Arthur Cumming (Royal Navy officer)

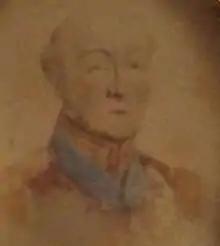
Arthur Cumming in Admiral's uniform

Cumming was appointed a Companion of the Order of the Bath on 13 May 1867. In November of that year he became part of the Royal Navy's Packet Service and served in that role as an additional captain in HMS "Victory", under the command of Captains Frederick Beauchamp Paget Seymour and George Le Geyt Bowyear. During this time "Victory" served as the flagship of the Port Admiral of Portsmouth and Cumming transferred to HMS "Duke of Wellington" when she became the flagship on 2 March 1869. Cumming remained on the "Duke of Wellington", on harbour service duties, until 26 February 1870.